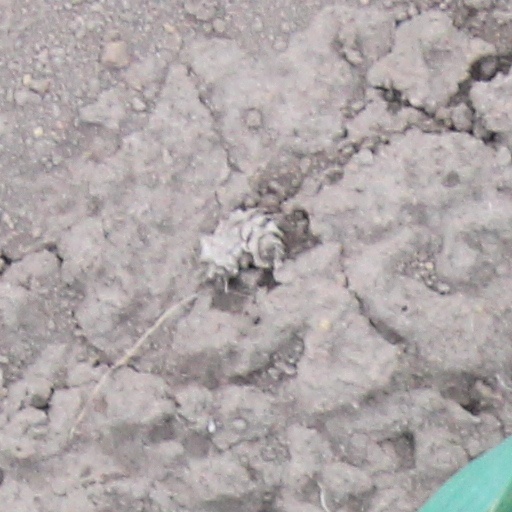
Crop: wheat